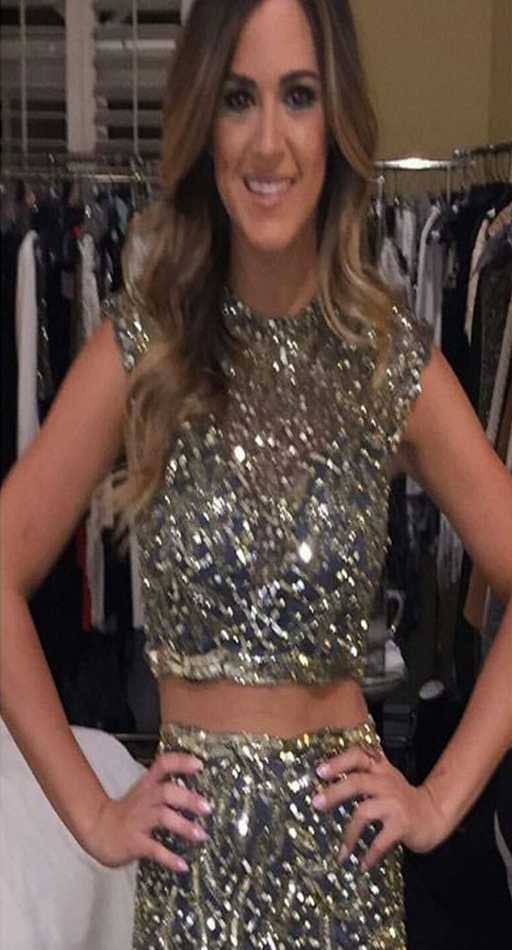
person dazzled in a-piece dress during ceremony .